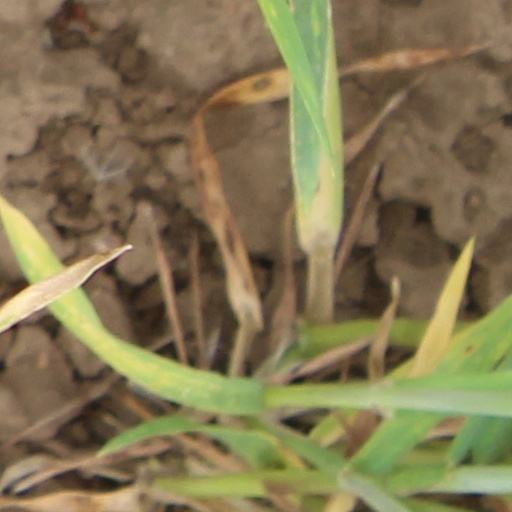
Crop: wheat